Cashmere Wright

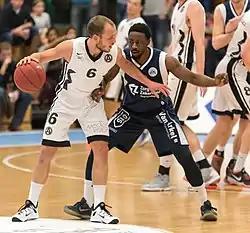
Wright defending Aron Royé in a DBL season game

On October 30, 2015, Wright was acquired by the Fort Wayne Mad Ants of the NBA Development League following a successful tryout with the team. However, he was waived on November 9 before playing for them.